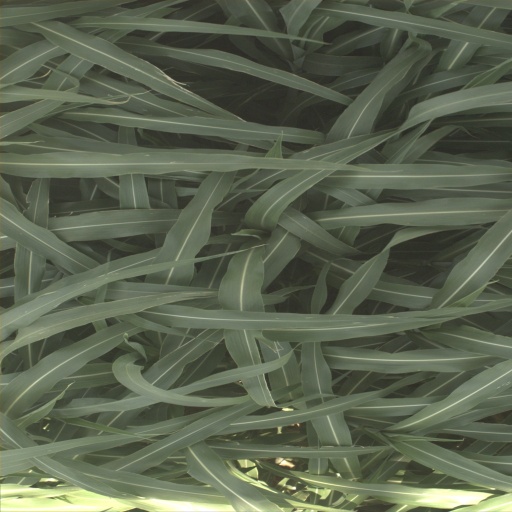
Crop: sorghum